Space Shuttle Enterprise

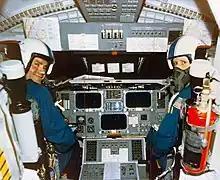
Fred Haise and Gordon Fullerton (wearing oxygen mask) in "Enterprise" cockpit, 1977

On January 31, 1977, "Enterprise" was taken by road to Dryden Flight Research Center at Edwards Air Force Base to begin operational testing.